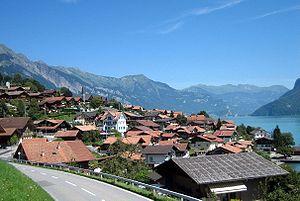
Oberried am Brienzersee est une commune suisse du canton de Berne, située dans l'arrondissement administratif d'Interlaken-Oberhasli.